Øyvind Bjorvatn

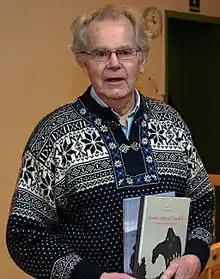
Bjorvatn in 2008

Øyvind Bjorvatn (26 April 1931 – 9 February 2015) was a Norwegian politician for the Liberal Party and later the Liberal People's Party. He was born in Herefoss.